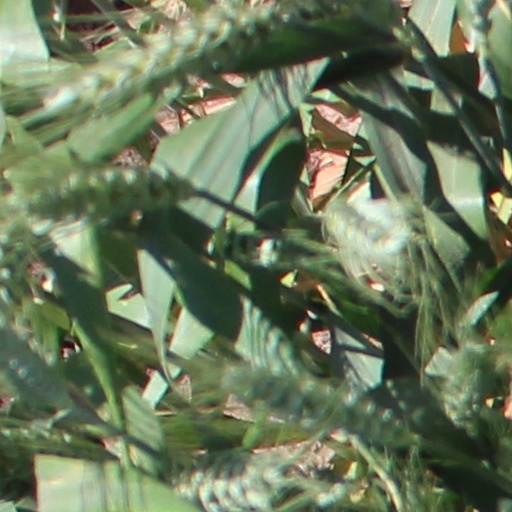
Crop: wheat